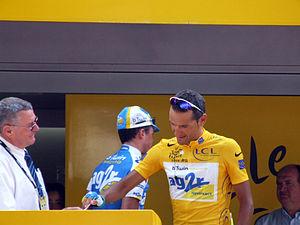
Cyril Dessel, né le 29 novembre 1974 à Rive-de-Gier, est un coureur cycliste français, professionnel de 2000 à 2011.